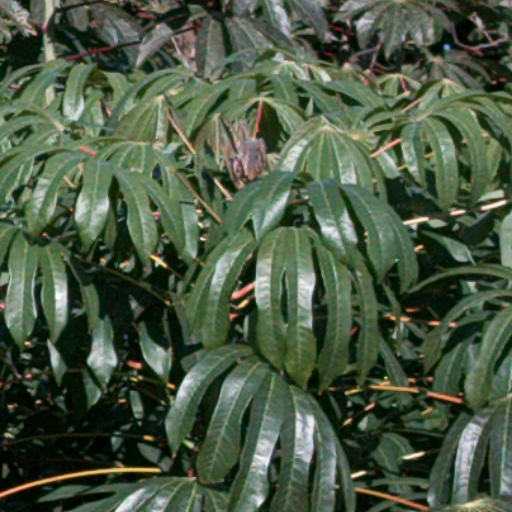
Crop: cassava